Coat of arms of Munster

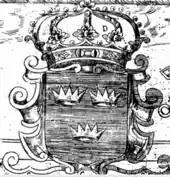
1651 depiction

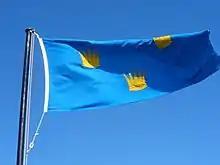
Flag flying over James Joyce Tower and Museum

The coat of arms of Munster consists of three gold crowns on a blue field. Similar crowns were included on the arms of Ireland before being superseded by the golden harp in the 16th century.